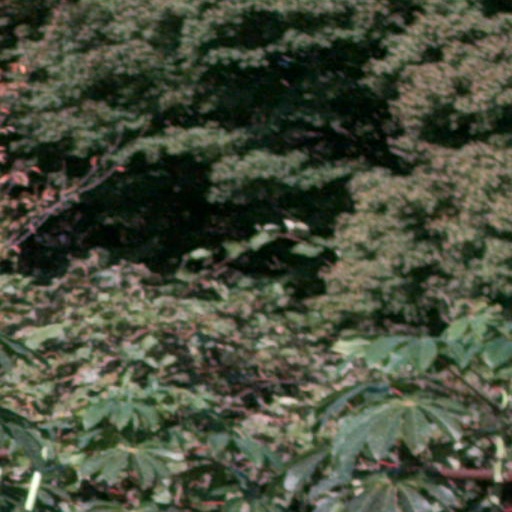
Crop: cassava